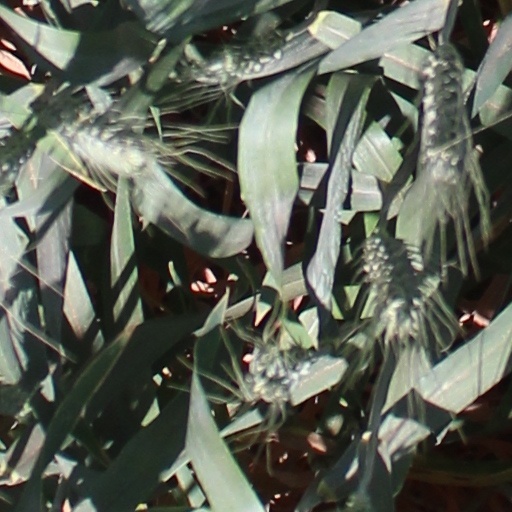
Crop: wheat